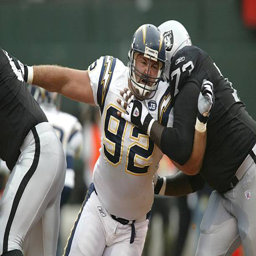
# gets tackled during a game against sports team .